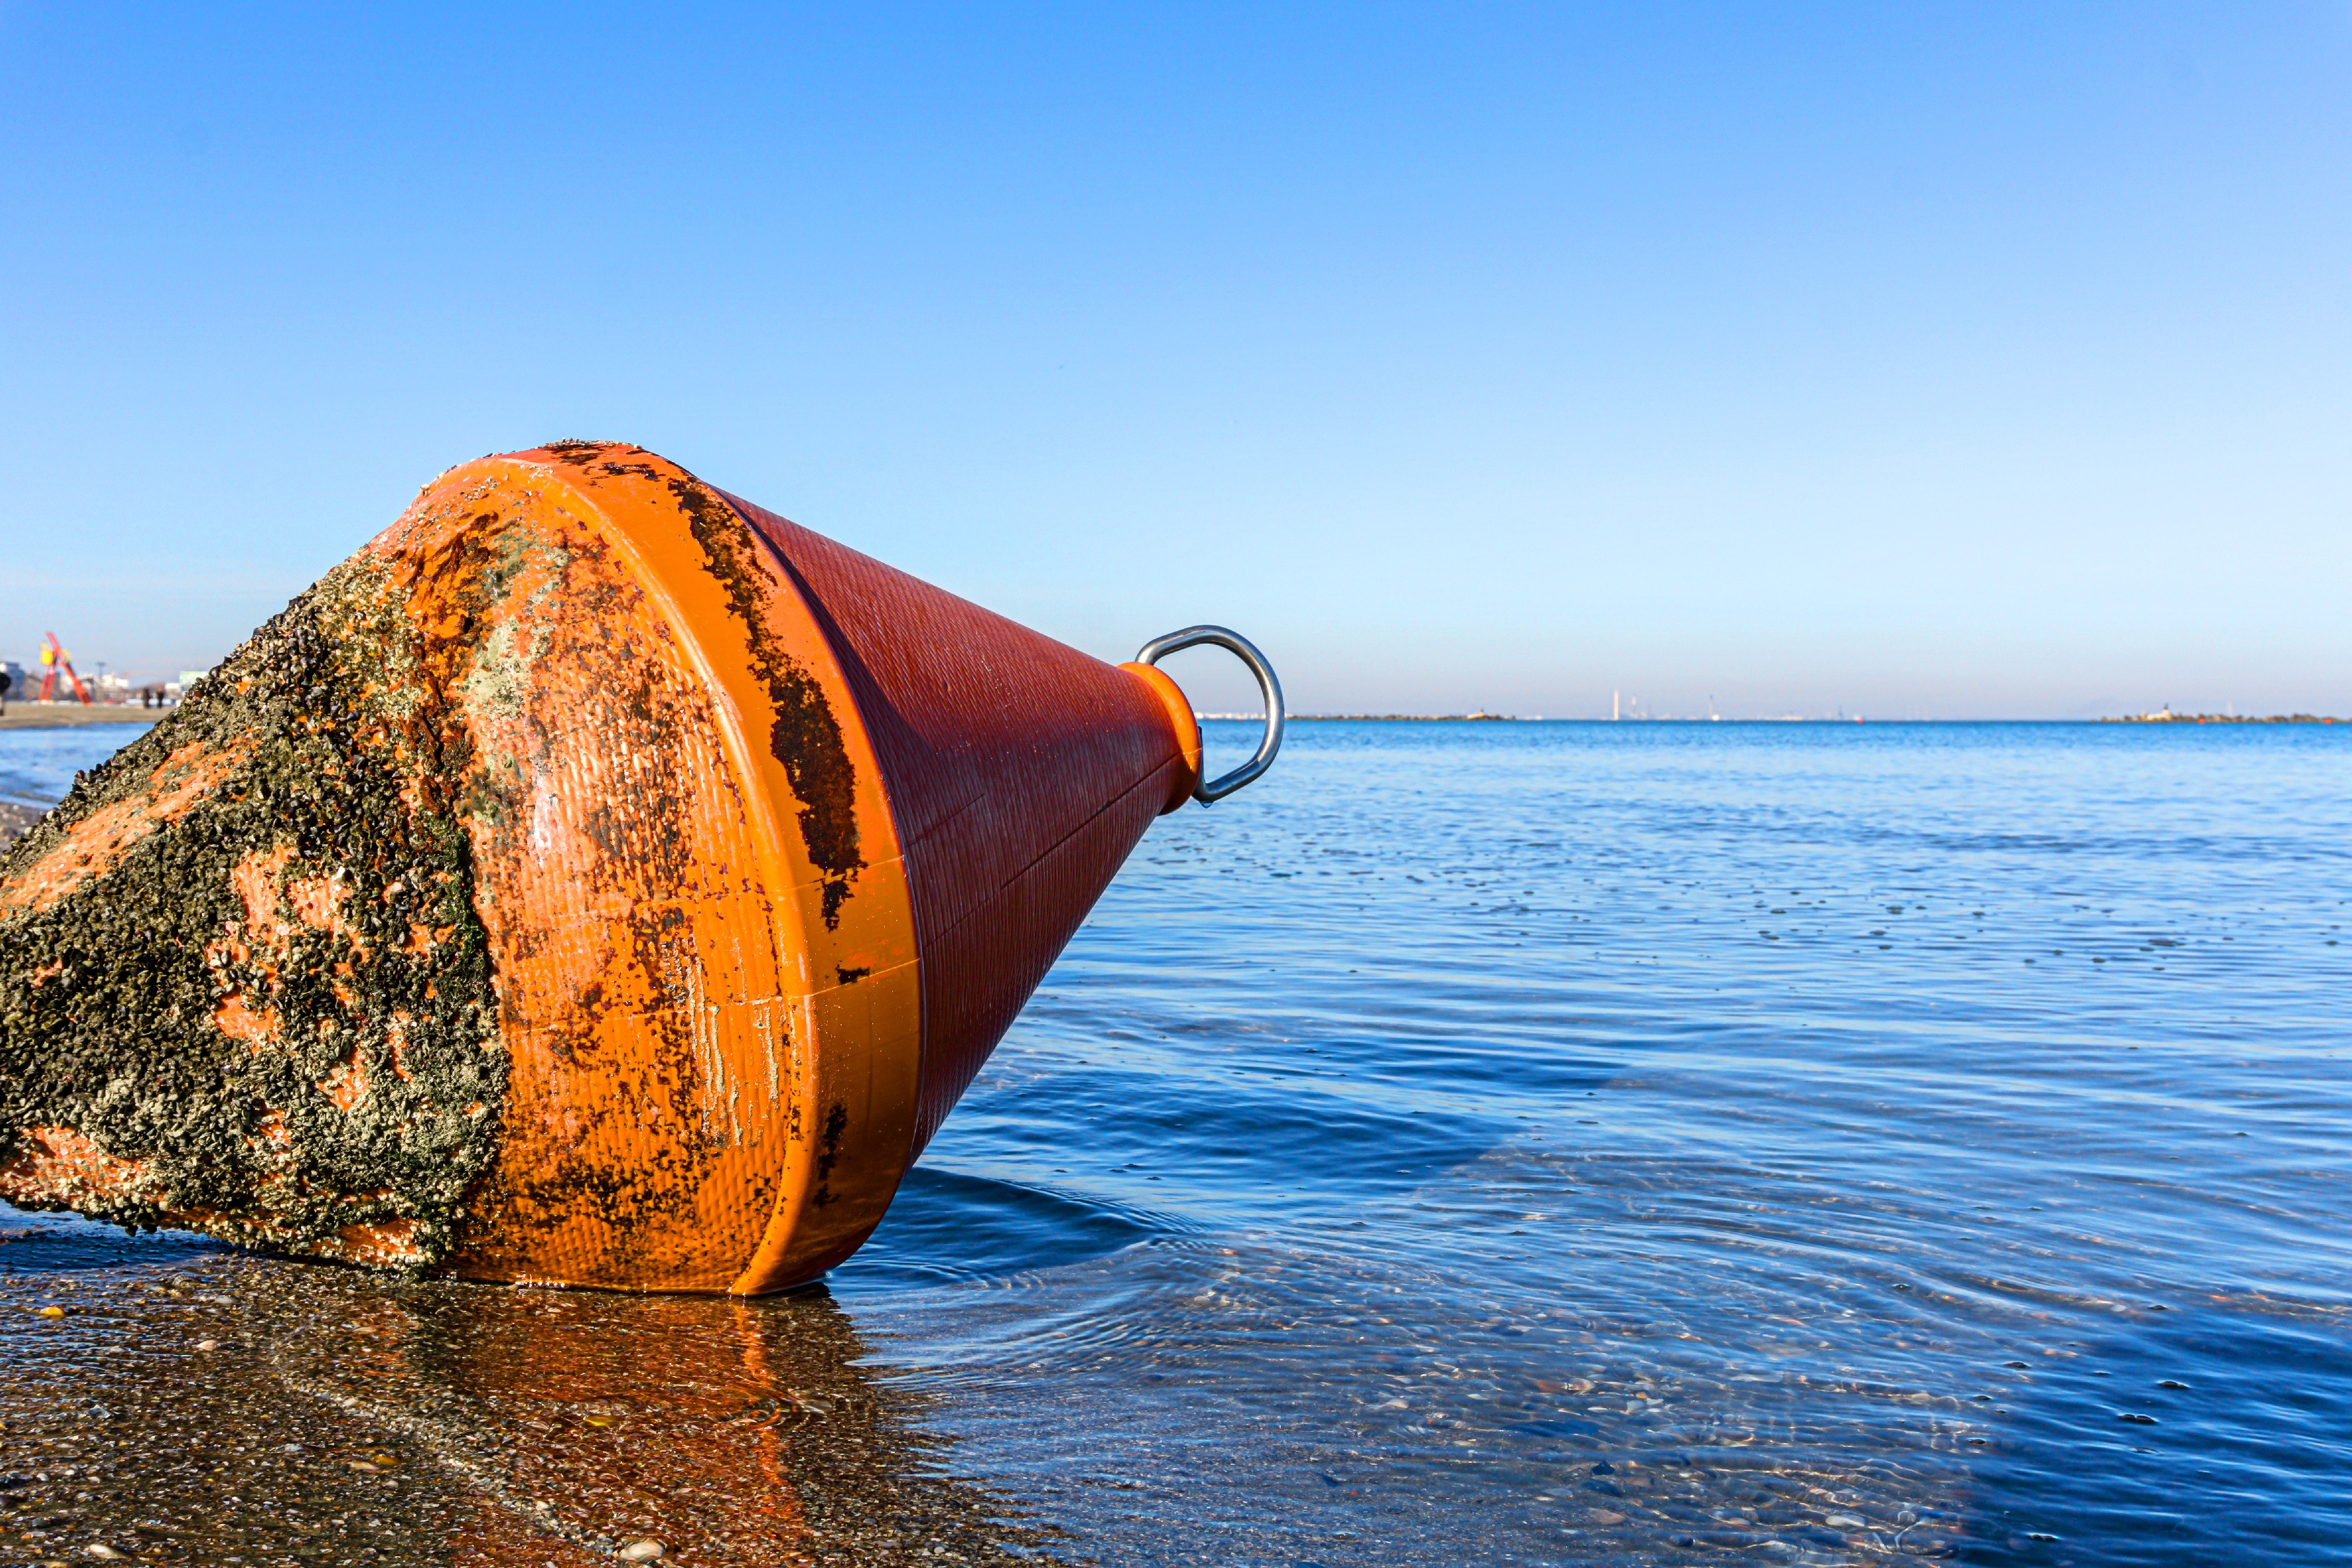
beach, sea, coast, water, sand, rock, ocean, horizon, sky, boat, shore, wave, wet, seagull, summer, vacation, seaside, reflection, flight, calm, blue, shellfish, body of water, crustacean, rocks, birds, buoy, great, pliers, coastal and oceanic landforms